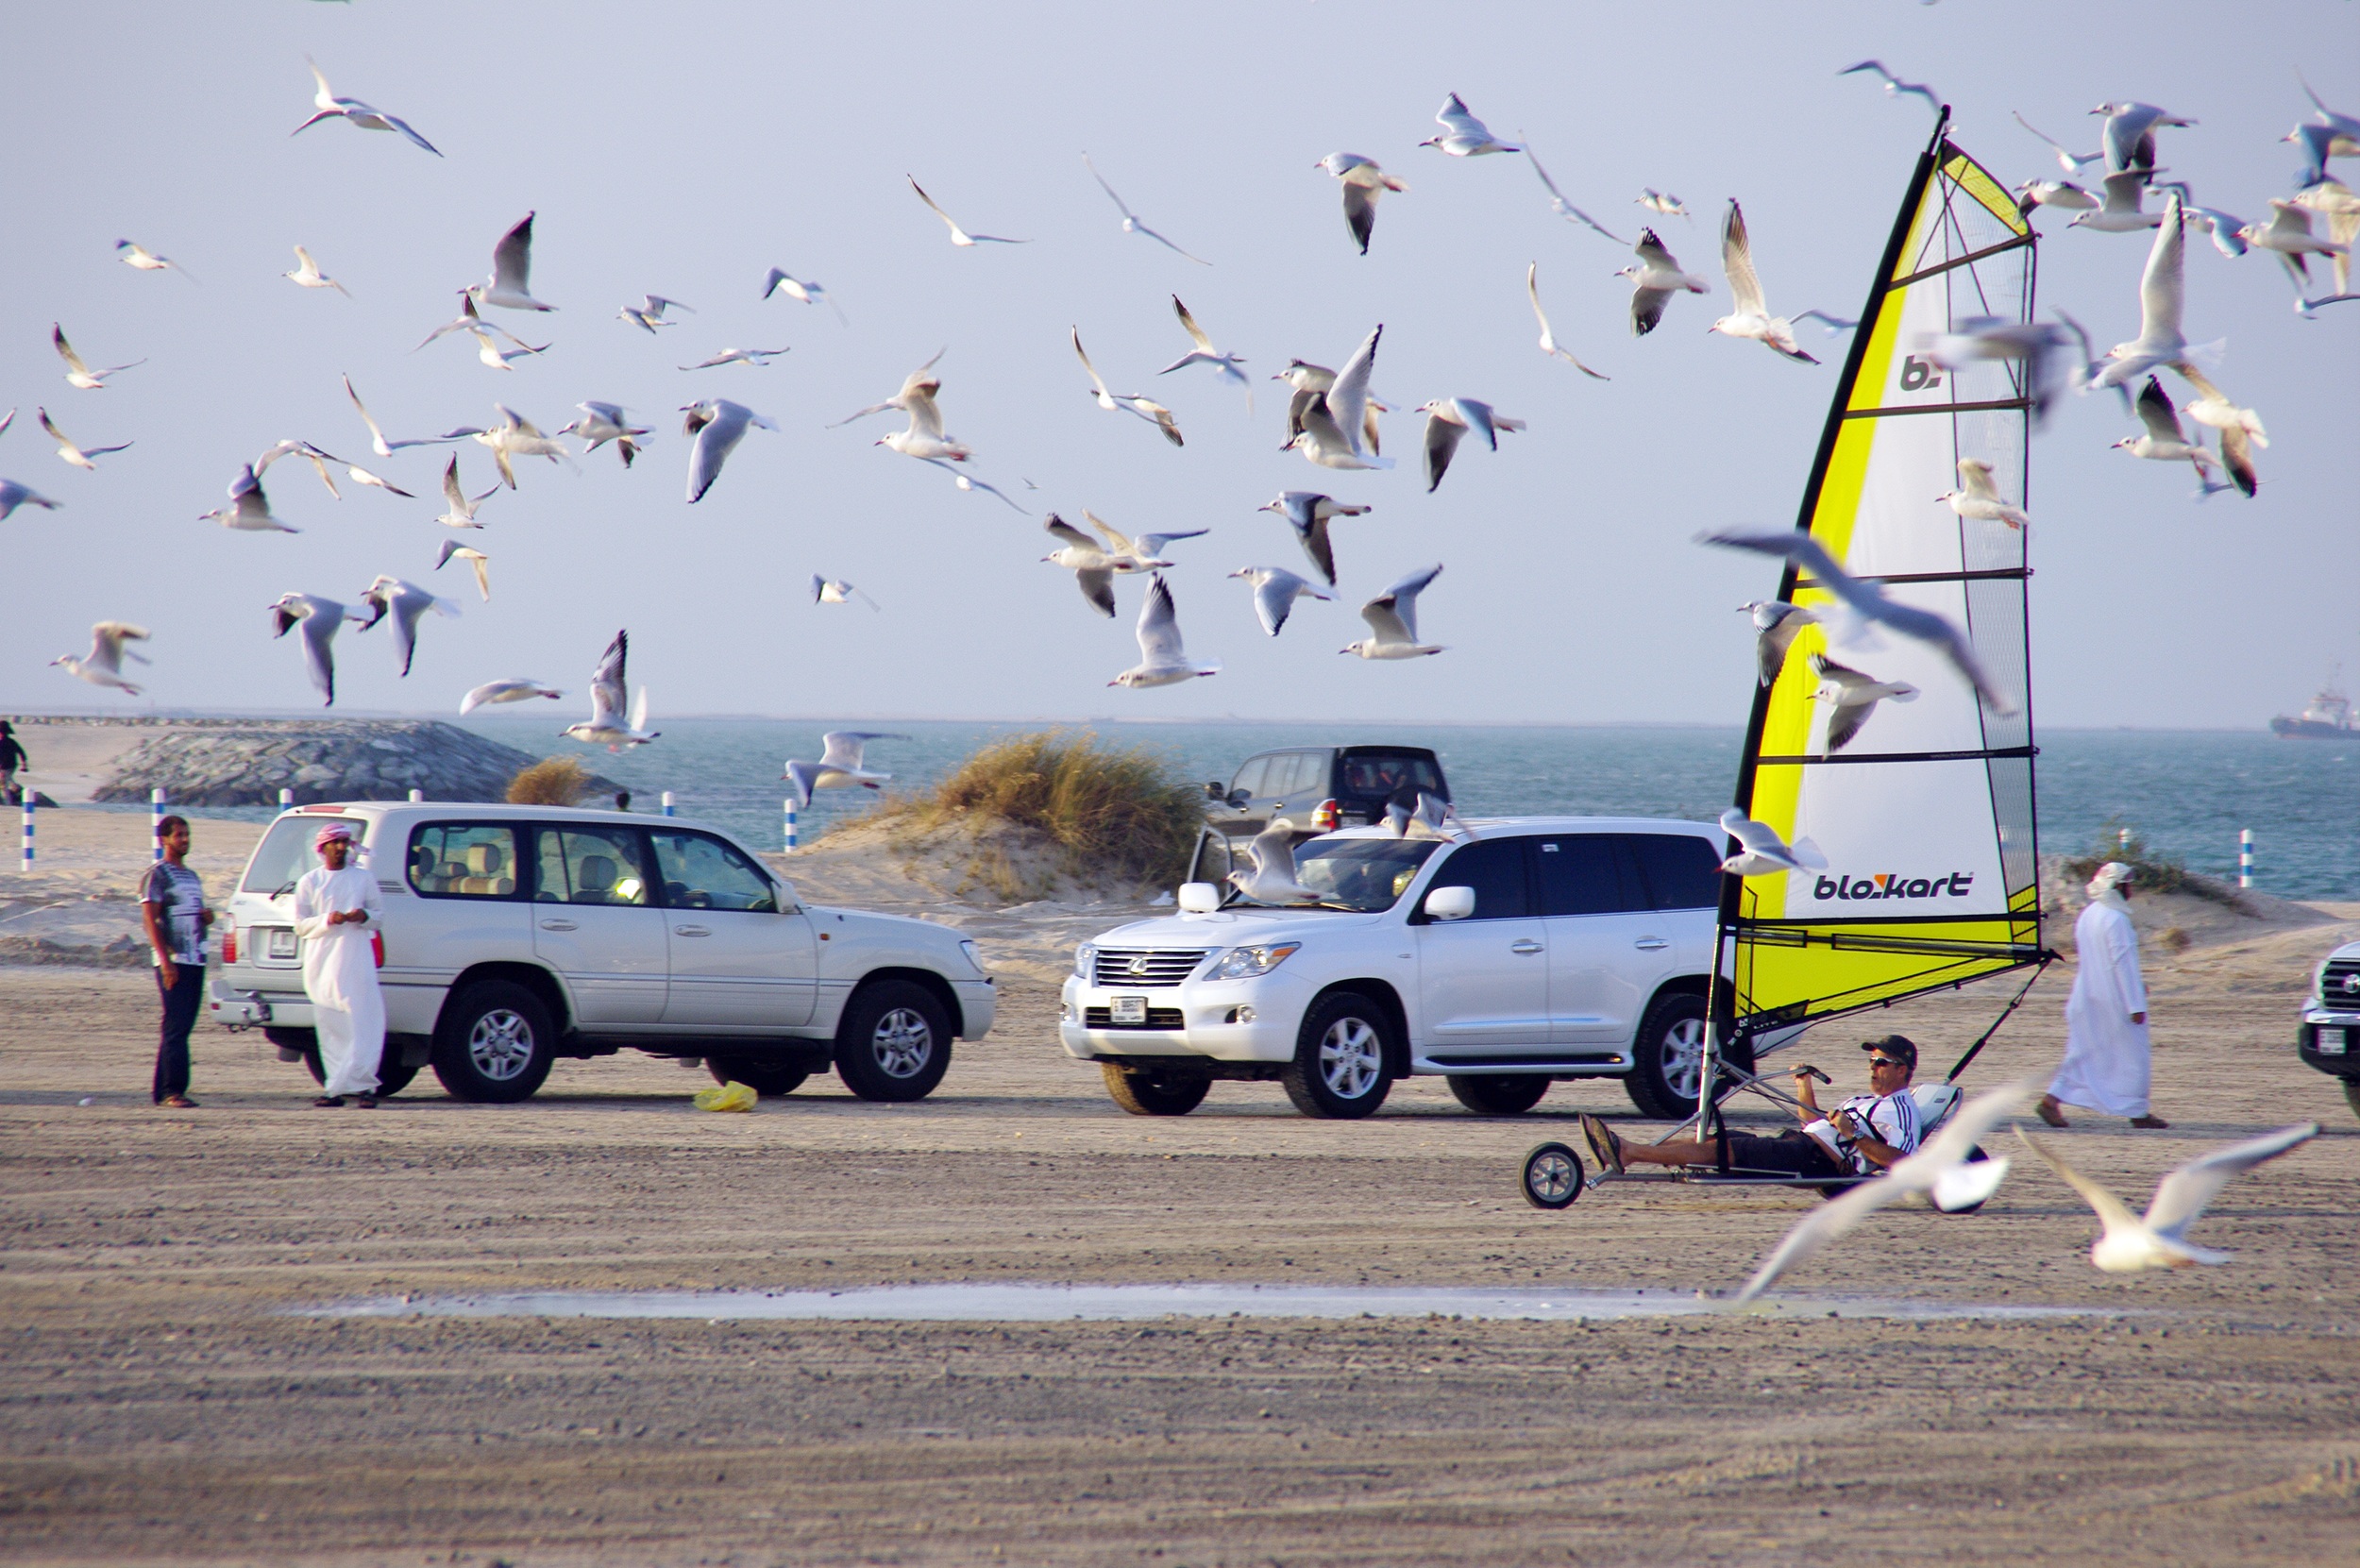
sea, wind, jeep, vehicle, dubai, toy, birds, cars, surfers, sheik, sheikhs